Sangiovese

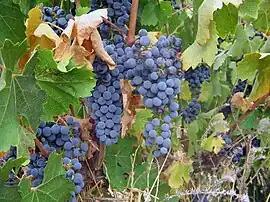
To add color and fruit to the wine, some winemakers will blend their Sangiovese with Cabernet Sauvignon "(pictured)".

The high acidity and light body characteristics of the Sangiovese grape can present a problem for winemaking. The grape also lacks some of the color-creating phenolic compounds known as acylated anthocyanins. Modern winemakers have devised many techniques trying to find ways to add body and texture to Sangiovese — ranging from using grapes that come from extremely low yielding vines, to adjusting the temperature and length of fermentation and employing extensive oak treatment. One historical technique is the blending of other grape varieties with Sangiovese, in order to complement its attractive qualities and fill in the gaps of some of its weaker points. The Sangiovese-based wines of Chianti have a long tradition of liberally employed blending partners—such as Canaiolo, Ciliegiolo, Mammolo, Colorino and even the white wine grapes like Trebbiano and Malvasia. Since the late 20th century, Bordeaux grapes, most notably Cabernet Sauvignon, have been a favored blending partner though in many Italian DOC/DOCG regions there is often a maximum limit on the amount of other varietals that can be blended with Sangiovese; in Chianti the limit for Cabernet is 15%.